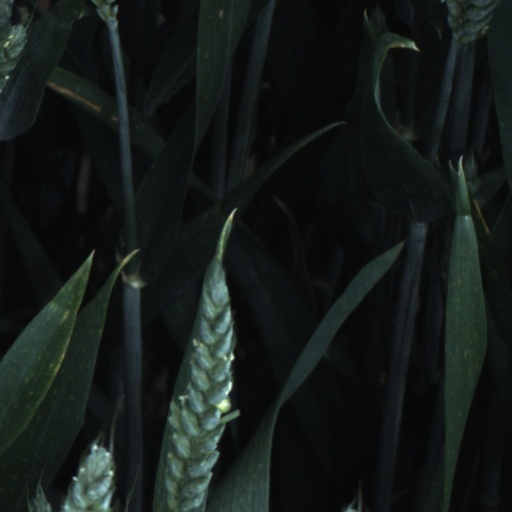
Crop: wheat